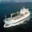
Label: ship